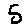
Label: 5